One: Kagayaku Kisetsu e

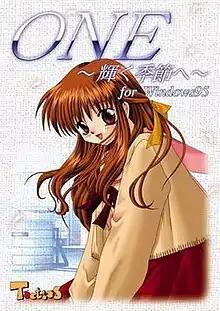
Cover featuring heroine Mizuka Nagamori

is a Japanese adult visual novel, developed by Tactics, a brand of Nexton, released on May 29, 1998 playable on Windows PCs. The erotic content was later removed when the game was ported to the PlayStation, which also contains an additional route. The story follows the life of Kōhei Orihara, a high school student who has fun spending time with several girls about his age, while at the same time he is gradually being drawn into a mystical alternate space known as the Eternal World.